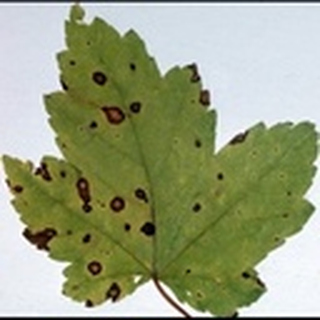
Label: cotton_target_spot